Baron Rodolphe Hottinguer (1902–1985)

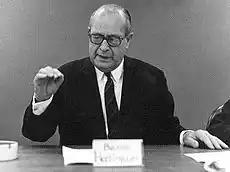

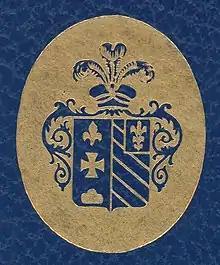
Baron Hottinguer Coat of Arms

Born on 16 October 1902, he was the elder son of Baron Henri Hottinguer (1868-1943) and Marian Munroe. He earned a Diploma from École supérieure des sciences économiques et commerciales in Paris, then entered the Artillery School of Fontainebleau in 1922. He left in 1923 as a lieutenant.